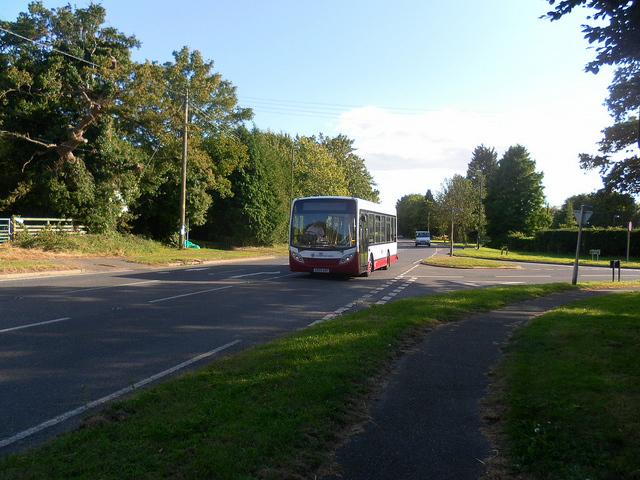
A bus coming down the road in the country

A bus moving down the road passing an intersection.

A shuttle bus drives in front of a blue car down a road.

A long white city bus driving down a street.